Maximum (film)

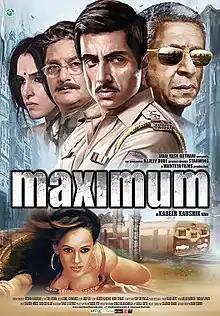
Theatrical release poster

Maximum is a 2012 Indian Hindi-language crime thriller film written and directed by Kabeer Kaushik. The film stars Naseeruddin Shah, Sonu Sood, Neha Dhupia and Vinay Pathak. "Maximum" was released on 29 June 2012.